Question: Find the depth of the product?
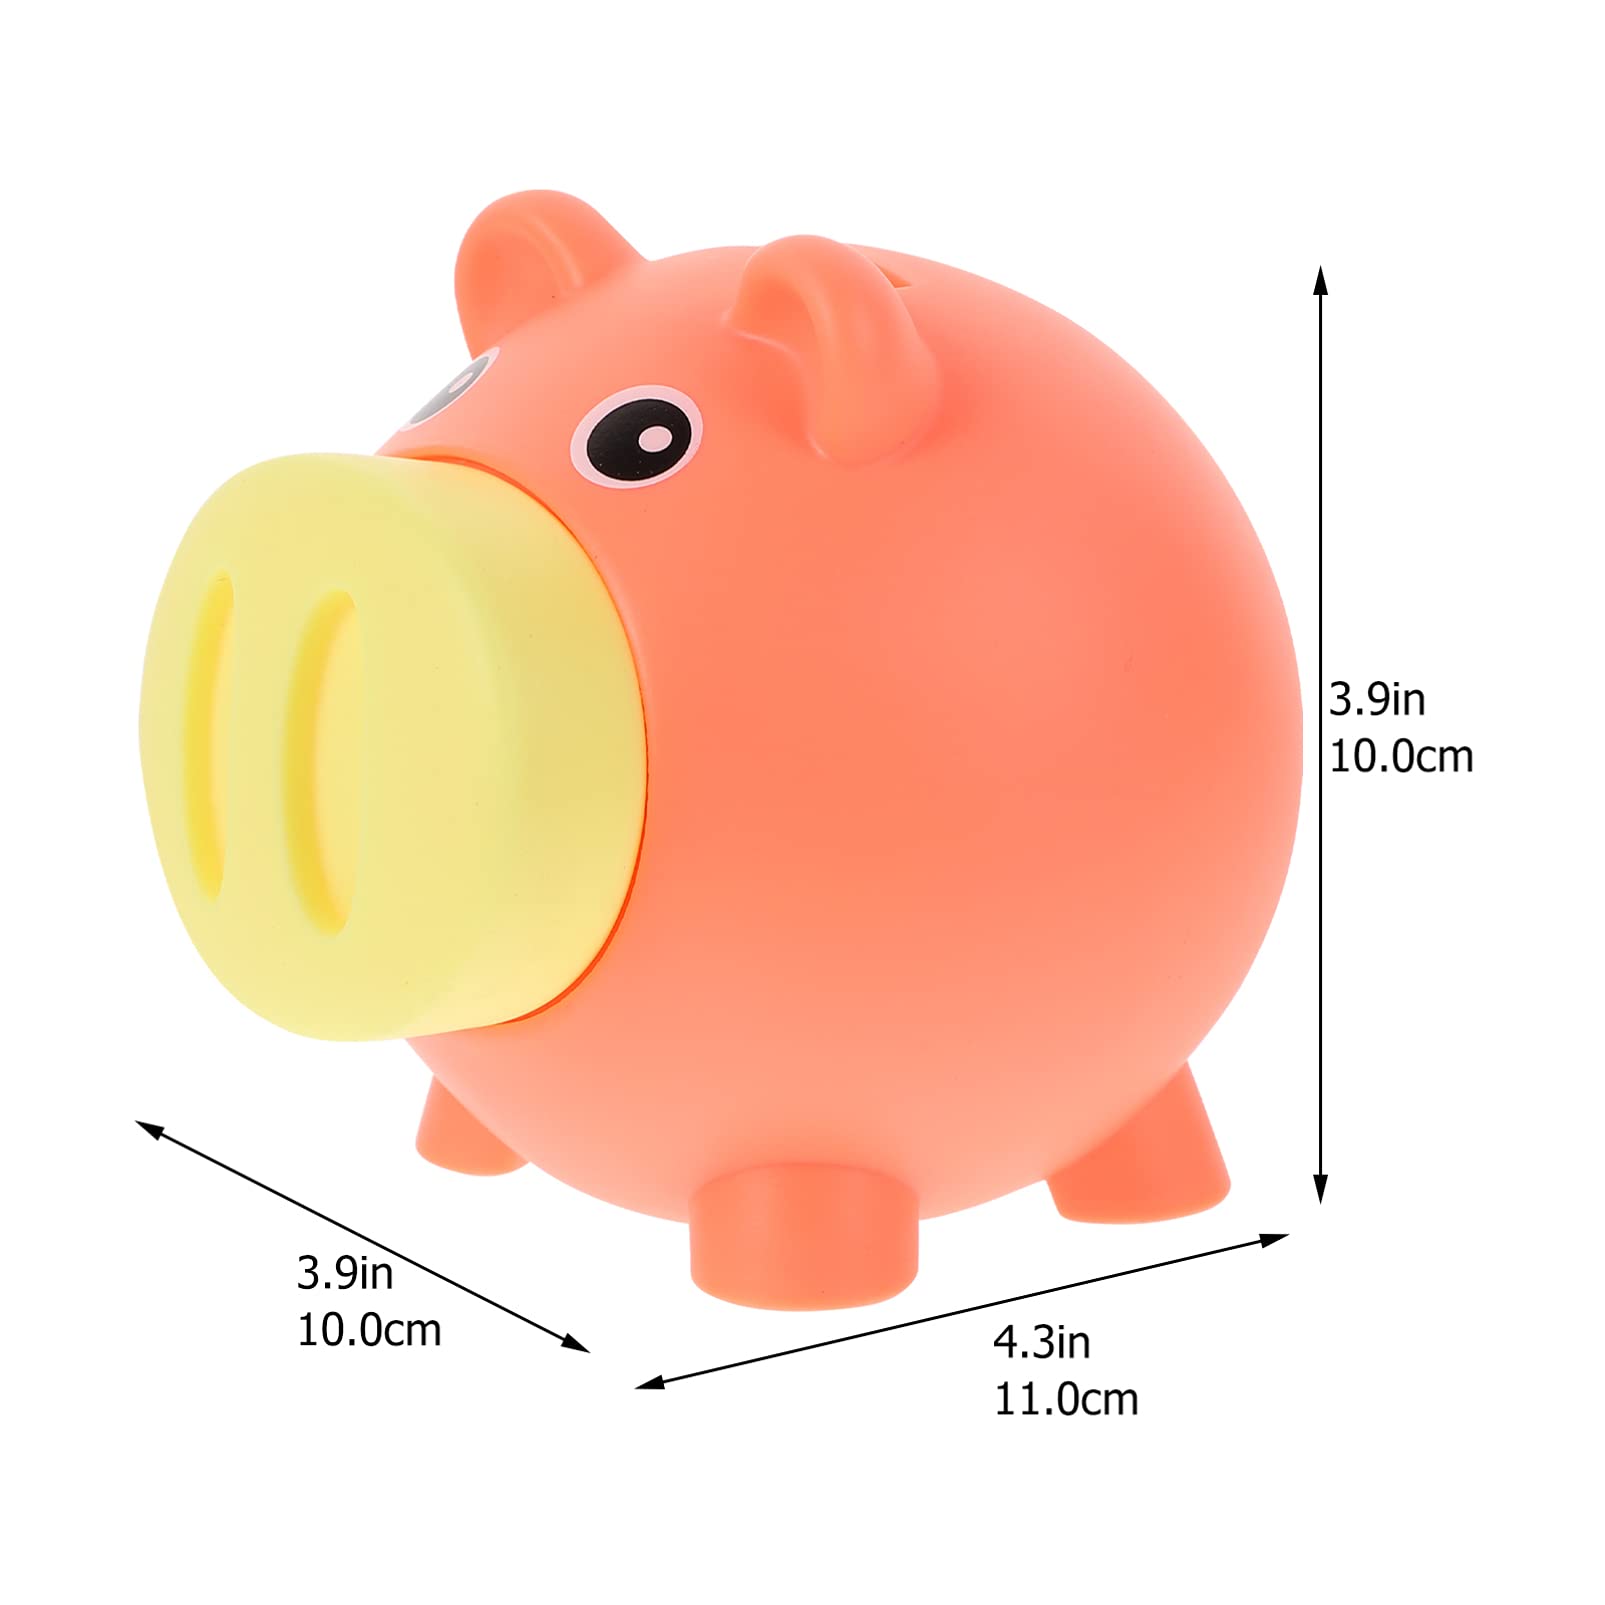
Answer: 4.3 inch